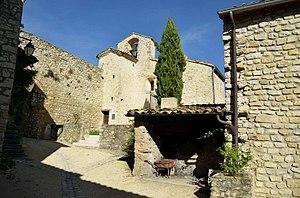
Eglise saint pierre
Cobonne est une commune française située dans le département de la Drôme en région Auvergne-Rhône-Alpes.